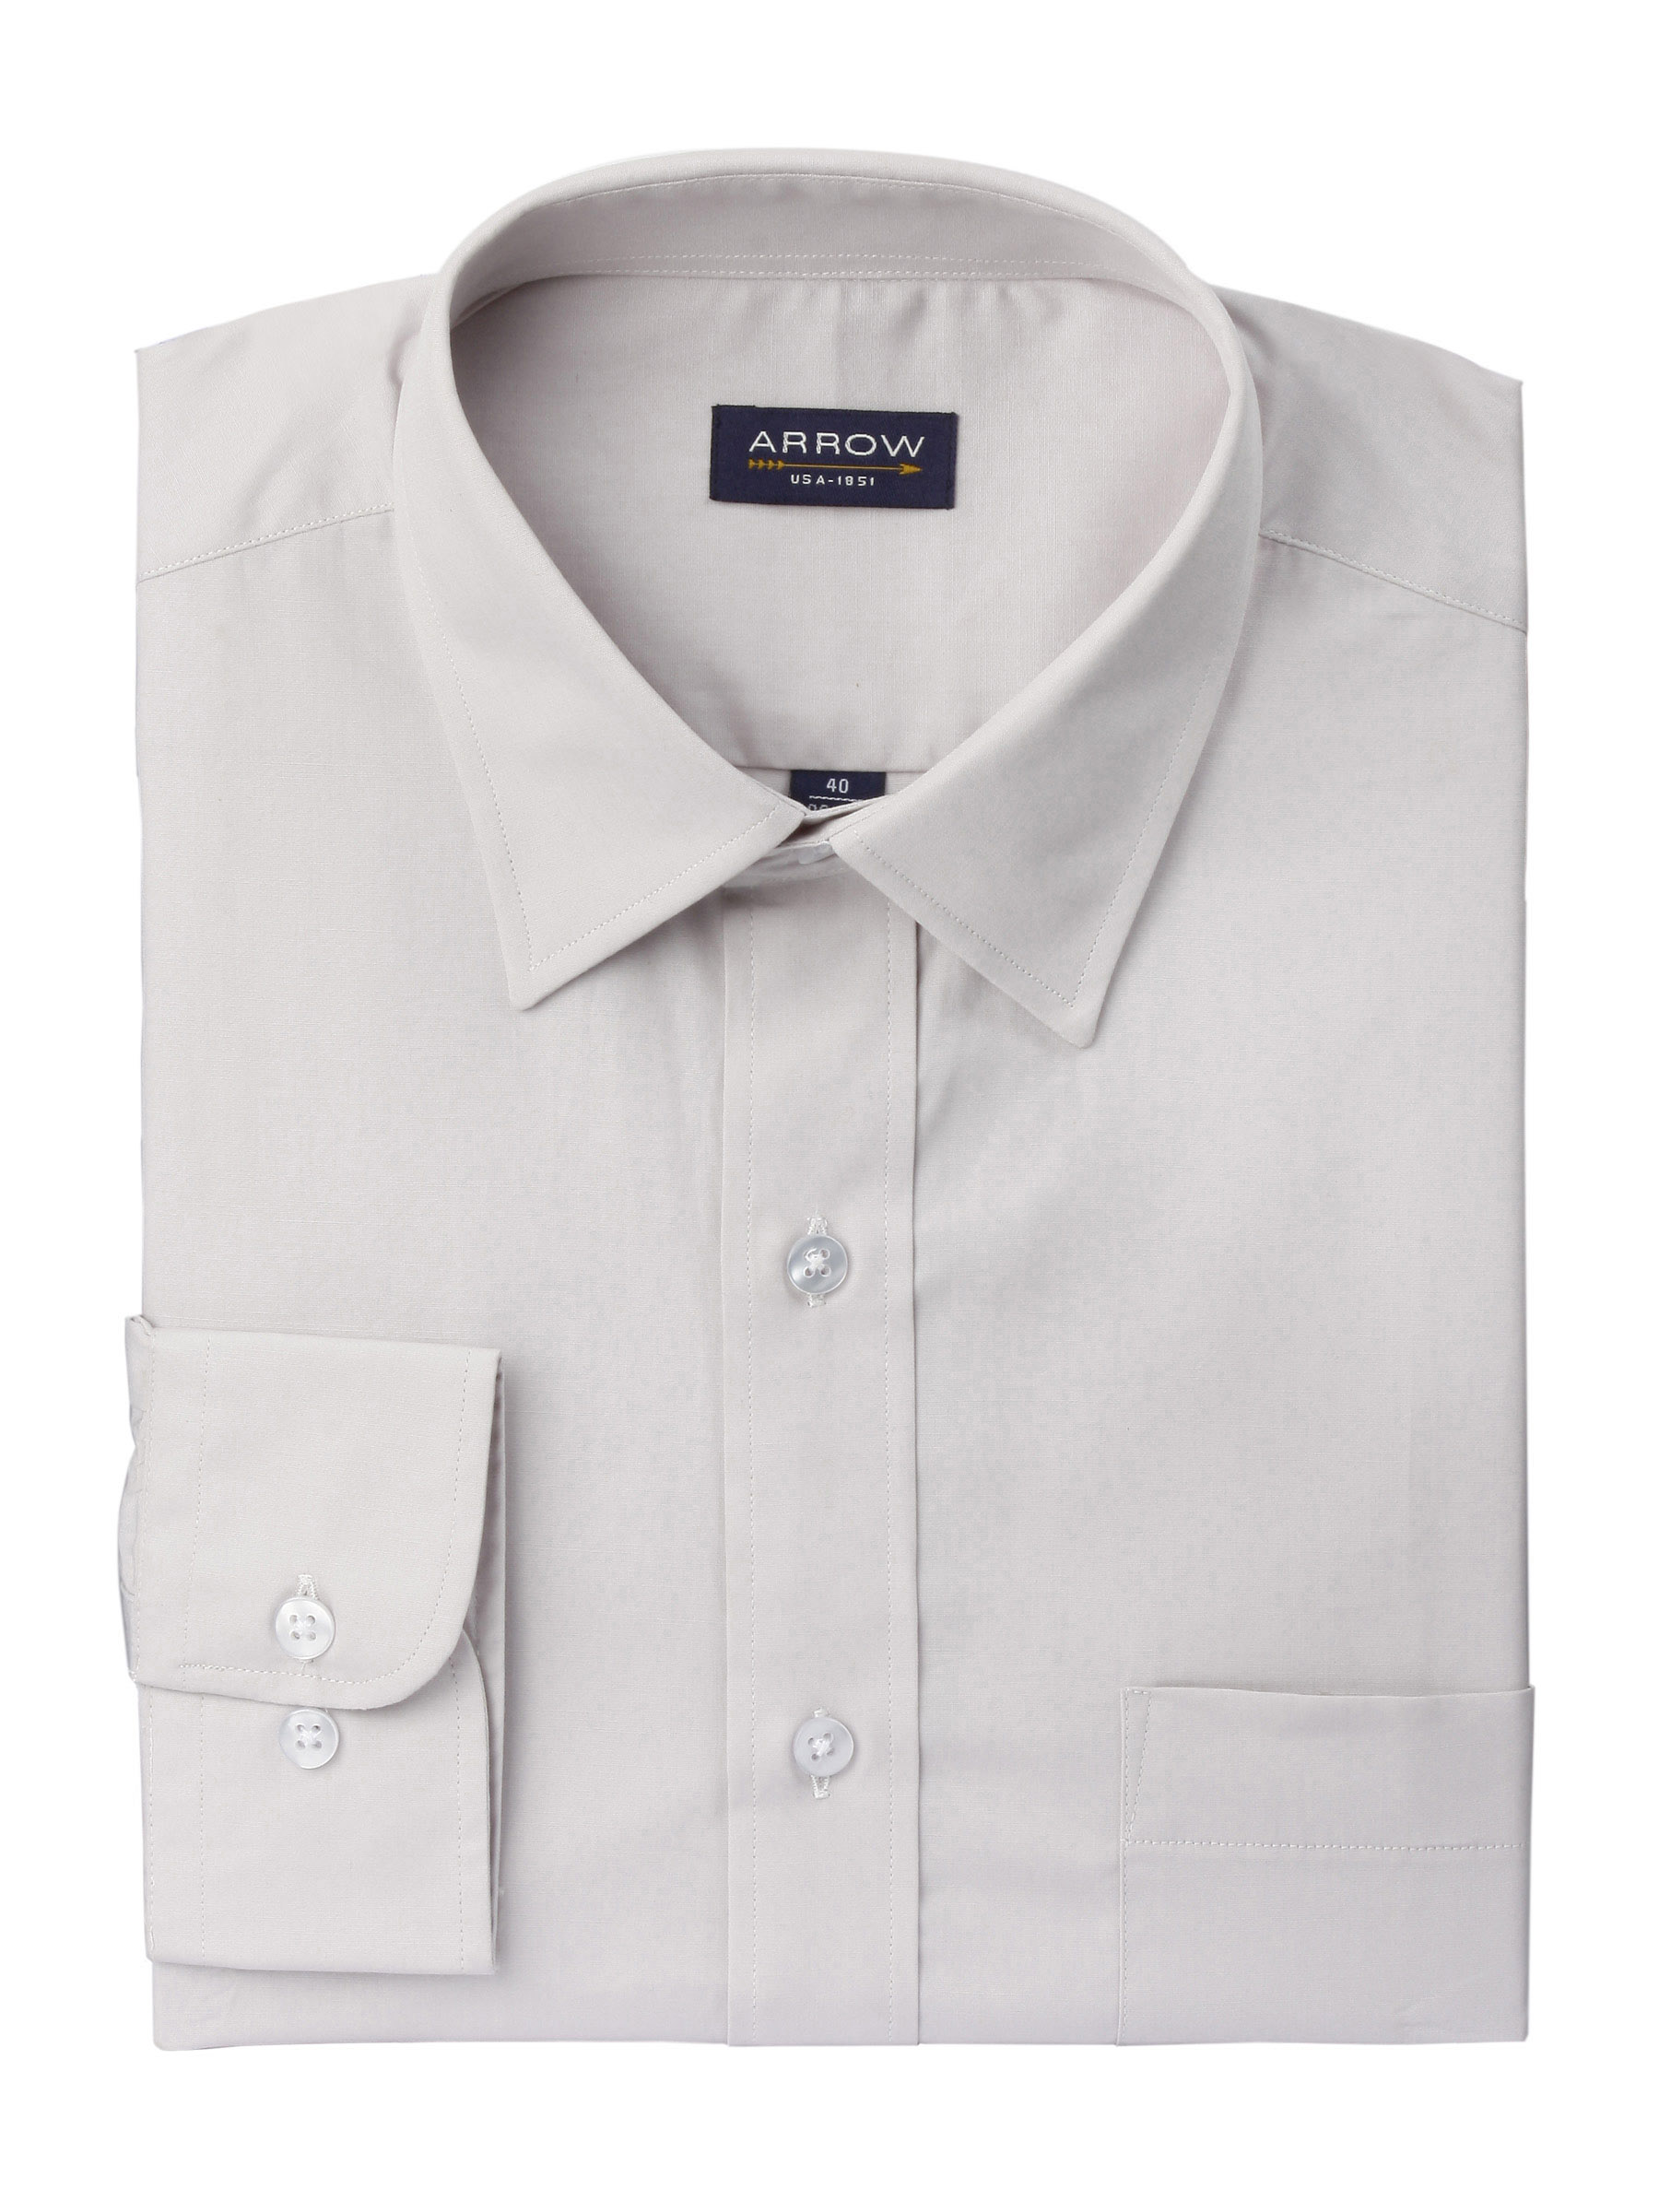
Arrow Men Solid Grey Shirts
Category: Apparel / Topwear / Shirts
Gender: Men
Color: Grey
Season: Fall 2011
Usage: Formal